Circuit Paul Ricard

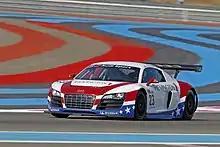
United Autosports Audi at the 2010 FIA GT3 European Championship Paul Ricard round

Opened on 19 April 1970, the circuit's innovative facilities made it one of the safest motor racing circuits in the world at the time of its opening. The circuit had three track layout permutations, a large industrial park and an airstrip. The combination of modern facilities, mild winter weather and an airstrip made it popular amongst racing teams for car testing during the annual winter off-season.